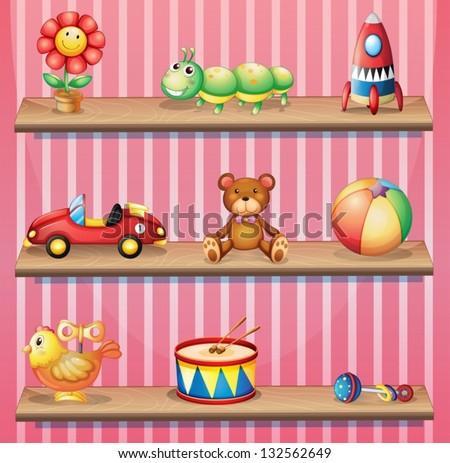
illustration of the wooden shelves with toys